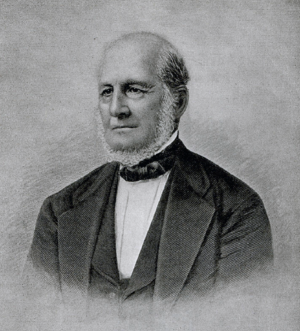
Alvah Crocker (1801–1874), industriel, pionnier du chemin de fer américain et représentant du Massachusetts au Congrès des États-Unis